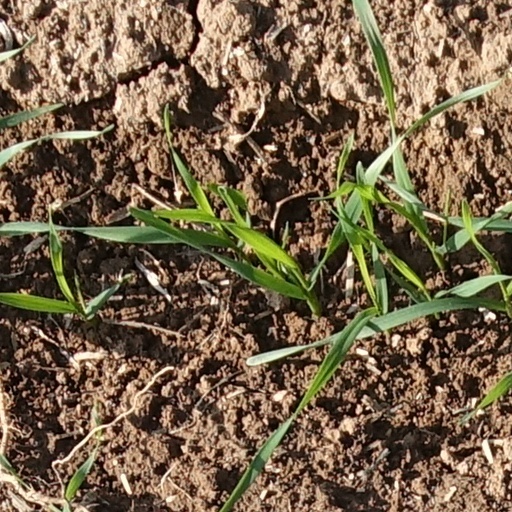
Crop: wheat